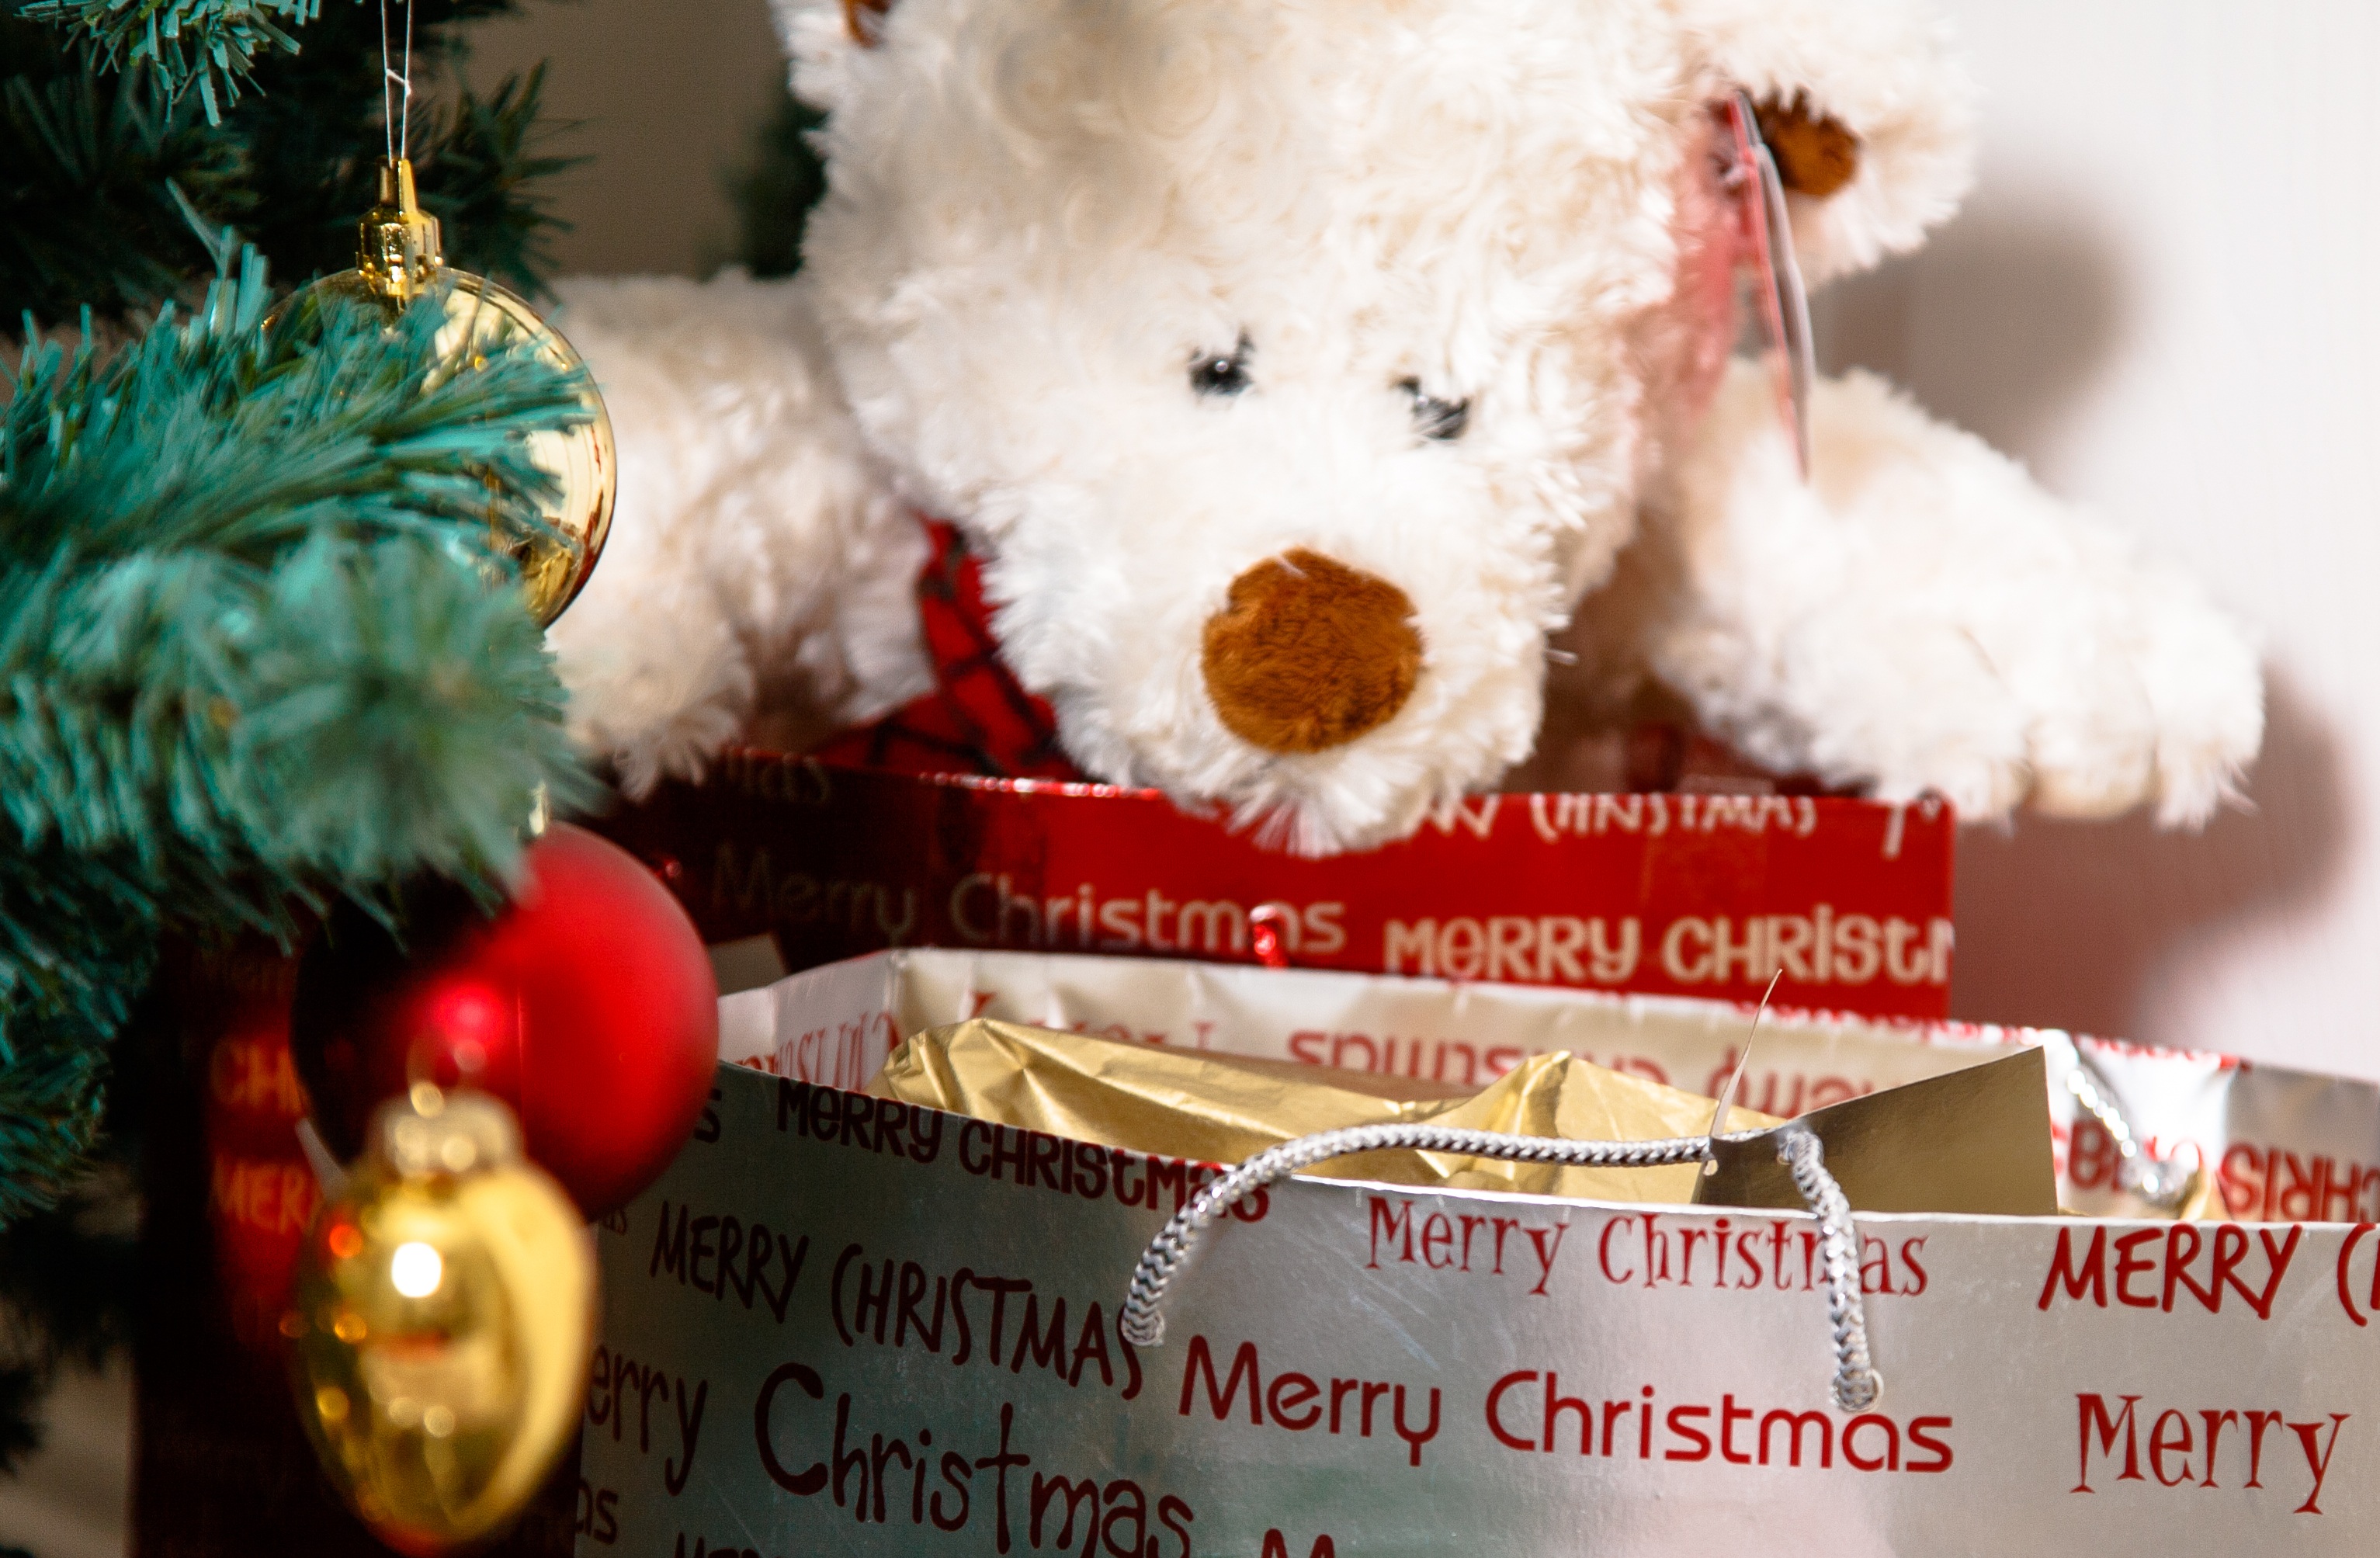
tree, celebration, gift, decoration, green, holiday, christmas, toy, christmas tree, teddy bear, lights, seasonal, ornaments, presents, merry christmas